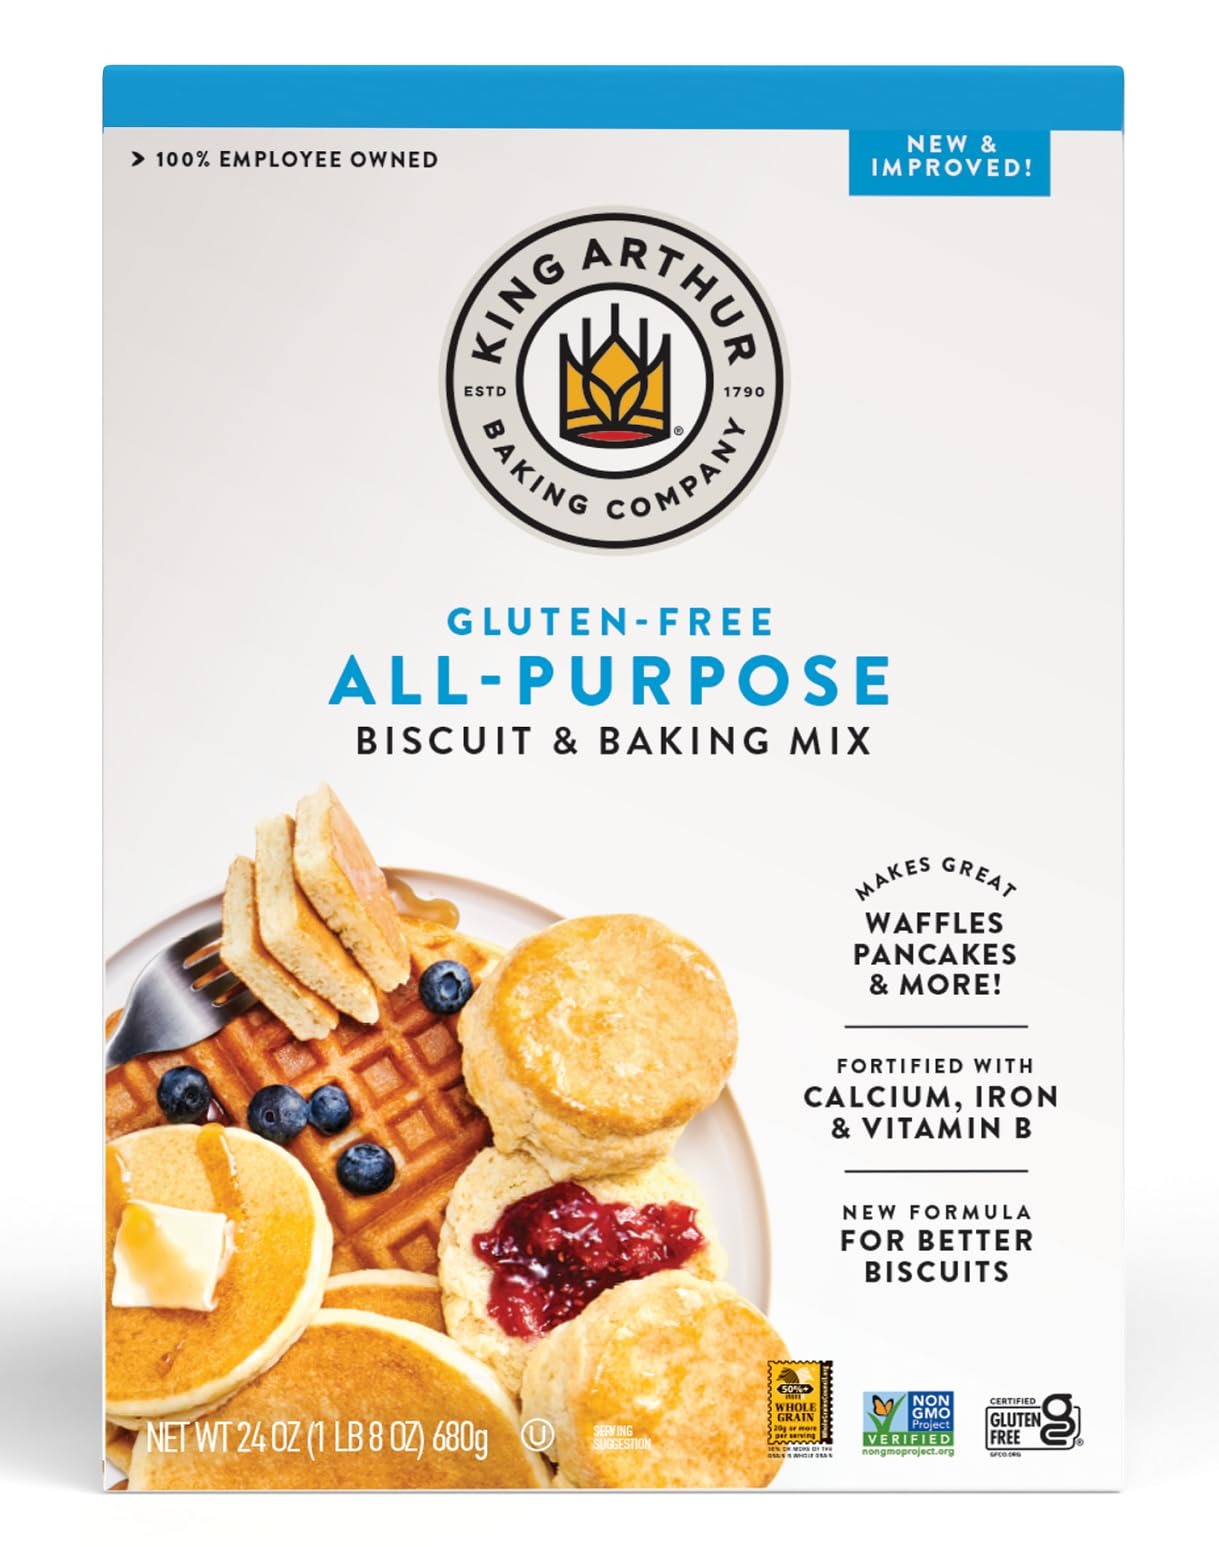
Item Name: King Arthur, Gluten Free All-Purpose Biscuit & Baking Mix, Gluten-Free, Non-GMO Project Verified, Certified Kosher, 24 Ounces, Packaging may vary
Bullet Point 1: Quite possibly the best thing to happen to gluten-free bakers, this mix is ideal for everything from pancakes at breakfast to your favorite casserole at dinner to shortcake for dessert. On top of that, there's no grittiness or aftertaste
Bullet Point 2: This baking mix is fortified with iron, calcium and vitamin B and includes 20 grams of whole grains per serving. You can feel good about using it for all your best recipes. Bakers love this mix for how convenient it makes gluten-free recipes
Bullet Point 3: King Arthur Gluten Free All-Purpose Baking Mix is Non-GMO Project Verified; Certified Gluten-Free by The GFCO, a program of the Gluten Intolerance Group (GIG); Certified Kosher and Non-Dairy
Bullet Point 4: King Arthur Baking Company is a 100% Employee-Owned Company and a founding B Corporation
Bullet Point 5: We are King Arthur Baking Company. Our name and logo reflect who we've always been and always will be: bakers who are committed to spreading the simple joy of baking
Bullet Point 6: King Arthur Flour award-winning gluten-free mixes taste so good, everyone will enjoy them – whether you're on a gluten-free diet or not. This mix is your fastest, easiest, tastiest route to everything from pancakes to biscuits to dessert. Delicious recipes included on the package are for Cinnamon Streusel Coffeecake, Pancakes or Waffles, Rollout Sugar Cookies, Savory Biscuits and Chocolate Cupcakes.
Bullet Point 7: Certified Gluten-Free by GFCO, non-gmo ingredients
Bullet Point 8: Certified Kosher
Bullet Point 9: King Arthur Flour is a founding B Corporation
Bullet Point 10: King Arthur Flour is a 100% Employee-Owned Company
Value: 24.0
Unit: Ounce

Price: 7.69